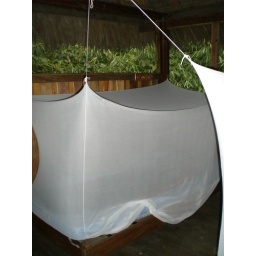
My bed, with mosquito net, in the cloud forest in Manu